Steve Jobs (film)

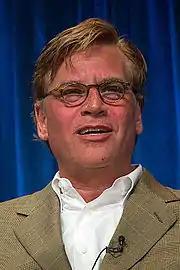
Aaron Sorkin was hired to write the screenplay for the film in October 2011.

Sony Pictures acquired the rights to Isaacson's book in October 2011, hiring Aaron Sorkin to adapt it. In November 2011, George Clooney and Noah Wyle (the latter of who had previously portrayed Jobs in the 1999 television film "Pirates of Silicon Valley") were rumored to be considered for the title role. In May 2012, Sorkin officially confirmed that he was writing the script, and had enlisted the help of Steve Wozniak, co-founder of Apple, for historical accuracy. Sorkin later stated that his screenplay would consist of three 30-minute-long scenes covering 16 years of Jobs' life.